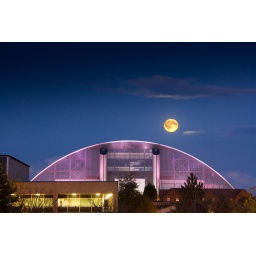
View of the Xscape Building in MK from my office window